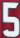
Number: 5